Erosion

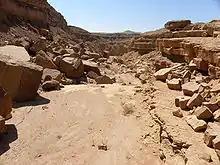
A wadi in Makhtesh Ramon, Israel, showing gravity collapse erosion on its banks

At extremely high flows, kolks, or vortices are formed by large volumes of rapidly rushing water. Kolks cause extreme local erosion, plucking bedrock and creating pothole-type geographical features called rock-cut basins. Examples can be seen in the flood regions result from glacial Lake Missoula, which created the channeled scablands in the Columbia Basin region of eastern Washington.